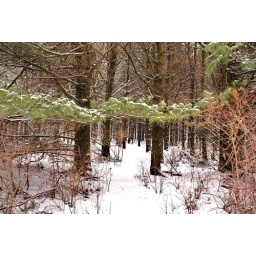
Snow-covered game trail through the pine forest of Rock Cut State Park near Rockford, IL.